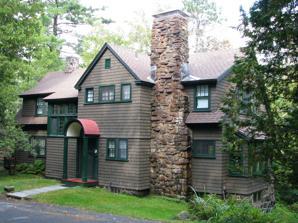
Building: Dr. A. H. Allen Cottage
Country: United States of America
Year built: 1909
Historic house in New York, United States United States historic place Dr. A. H. Allen Cottage U.S. National Register of Historic Places Dr. A. H. Allen Cottage, September 2008 Show map of New York Show map of the United States Location 22 Catherine St. Saranac Lake, New York , U.S. Coordinates 44°19′53″N 74°7′47″W / 44.33139°N 74.12972°W / 44.33139; -74.12972 Area less than one acre Built 1909 Architect Scopes & Feustmann Architectural style Bungalow/Craftsman MPS Saranac Lake MPS NRHP reference No. 92001454 Added to NRHP November 6, 1992 Dr. A. H. Allen Cottage is a historic cure cottage located at Saranac Lake in Franklin County, New York .  It was built in 1909 and is a two-story wood-frame structure clad in cedar shingles.  It is a rectangular structure with a gabled roof, large shed roof dormer on the north end of the house, and non intersecting gables on the south end on both sides.  It features a verandah and sleeping porch . It was listed on the National Register of Historic Places in 1992. References